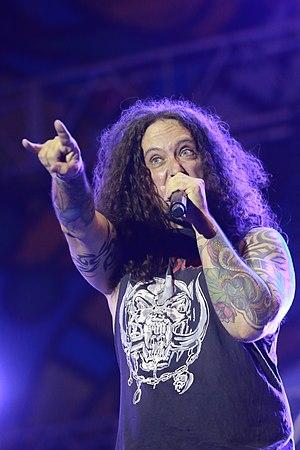
Extrema au Pol'and'Rock Festival de 2018.